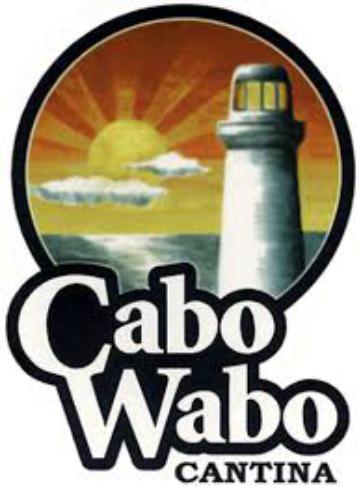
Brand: Cabo Wabo
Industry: Food